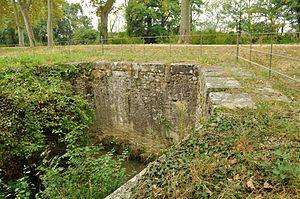
Pont-canal de la Joncasse sur le Canal du Midi, à Deyme
L'Aqueduc-siphon de la Joncasse situé en France sur la commune de Deyme dans la Haute-Garonne en région Occitanie, c'est un des nombreux aqueducs du canal du Midi.
Cet article recense les ponts-canaux de France.
Cet article recense une partie des monuments historiques de la Haute-Garonne, en France.